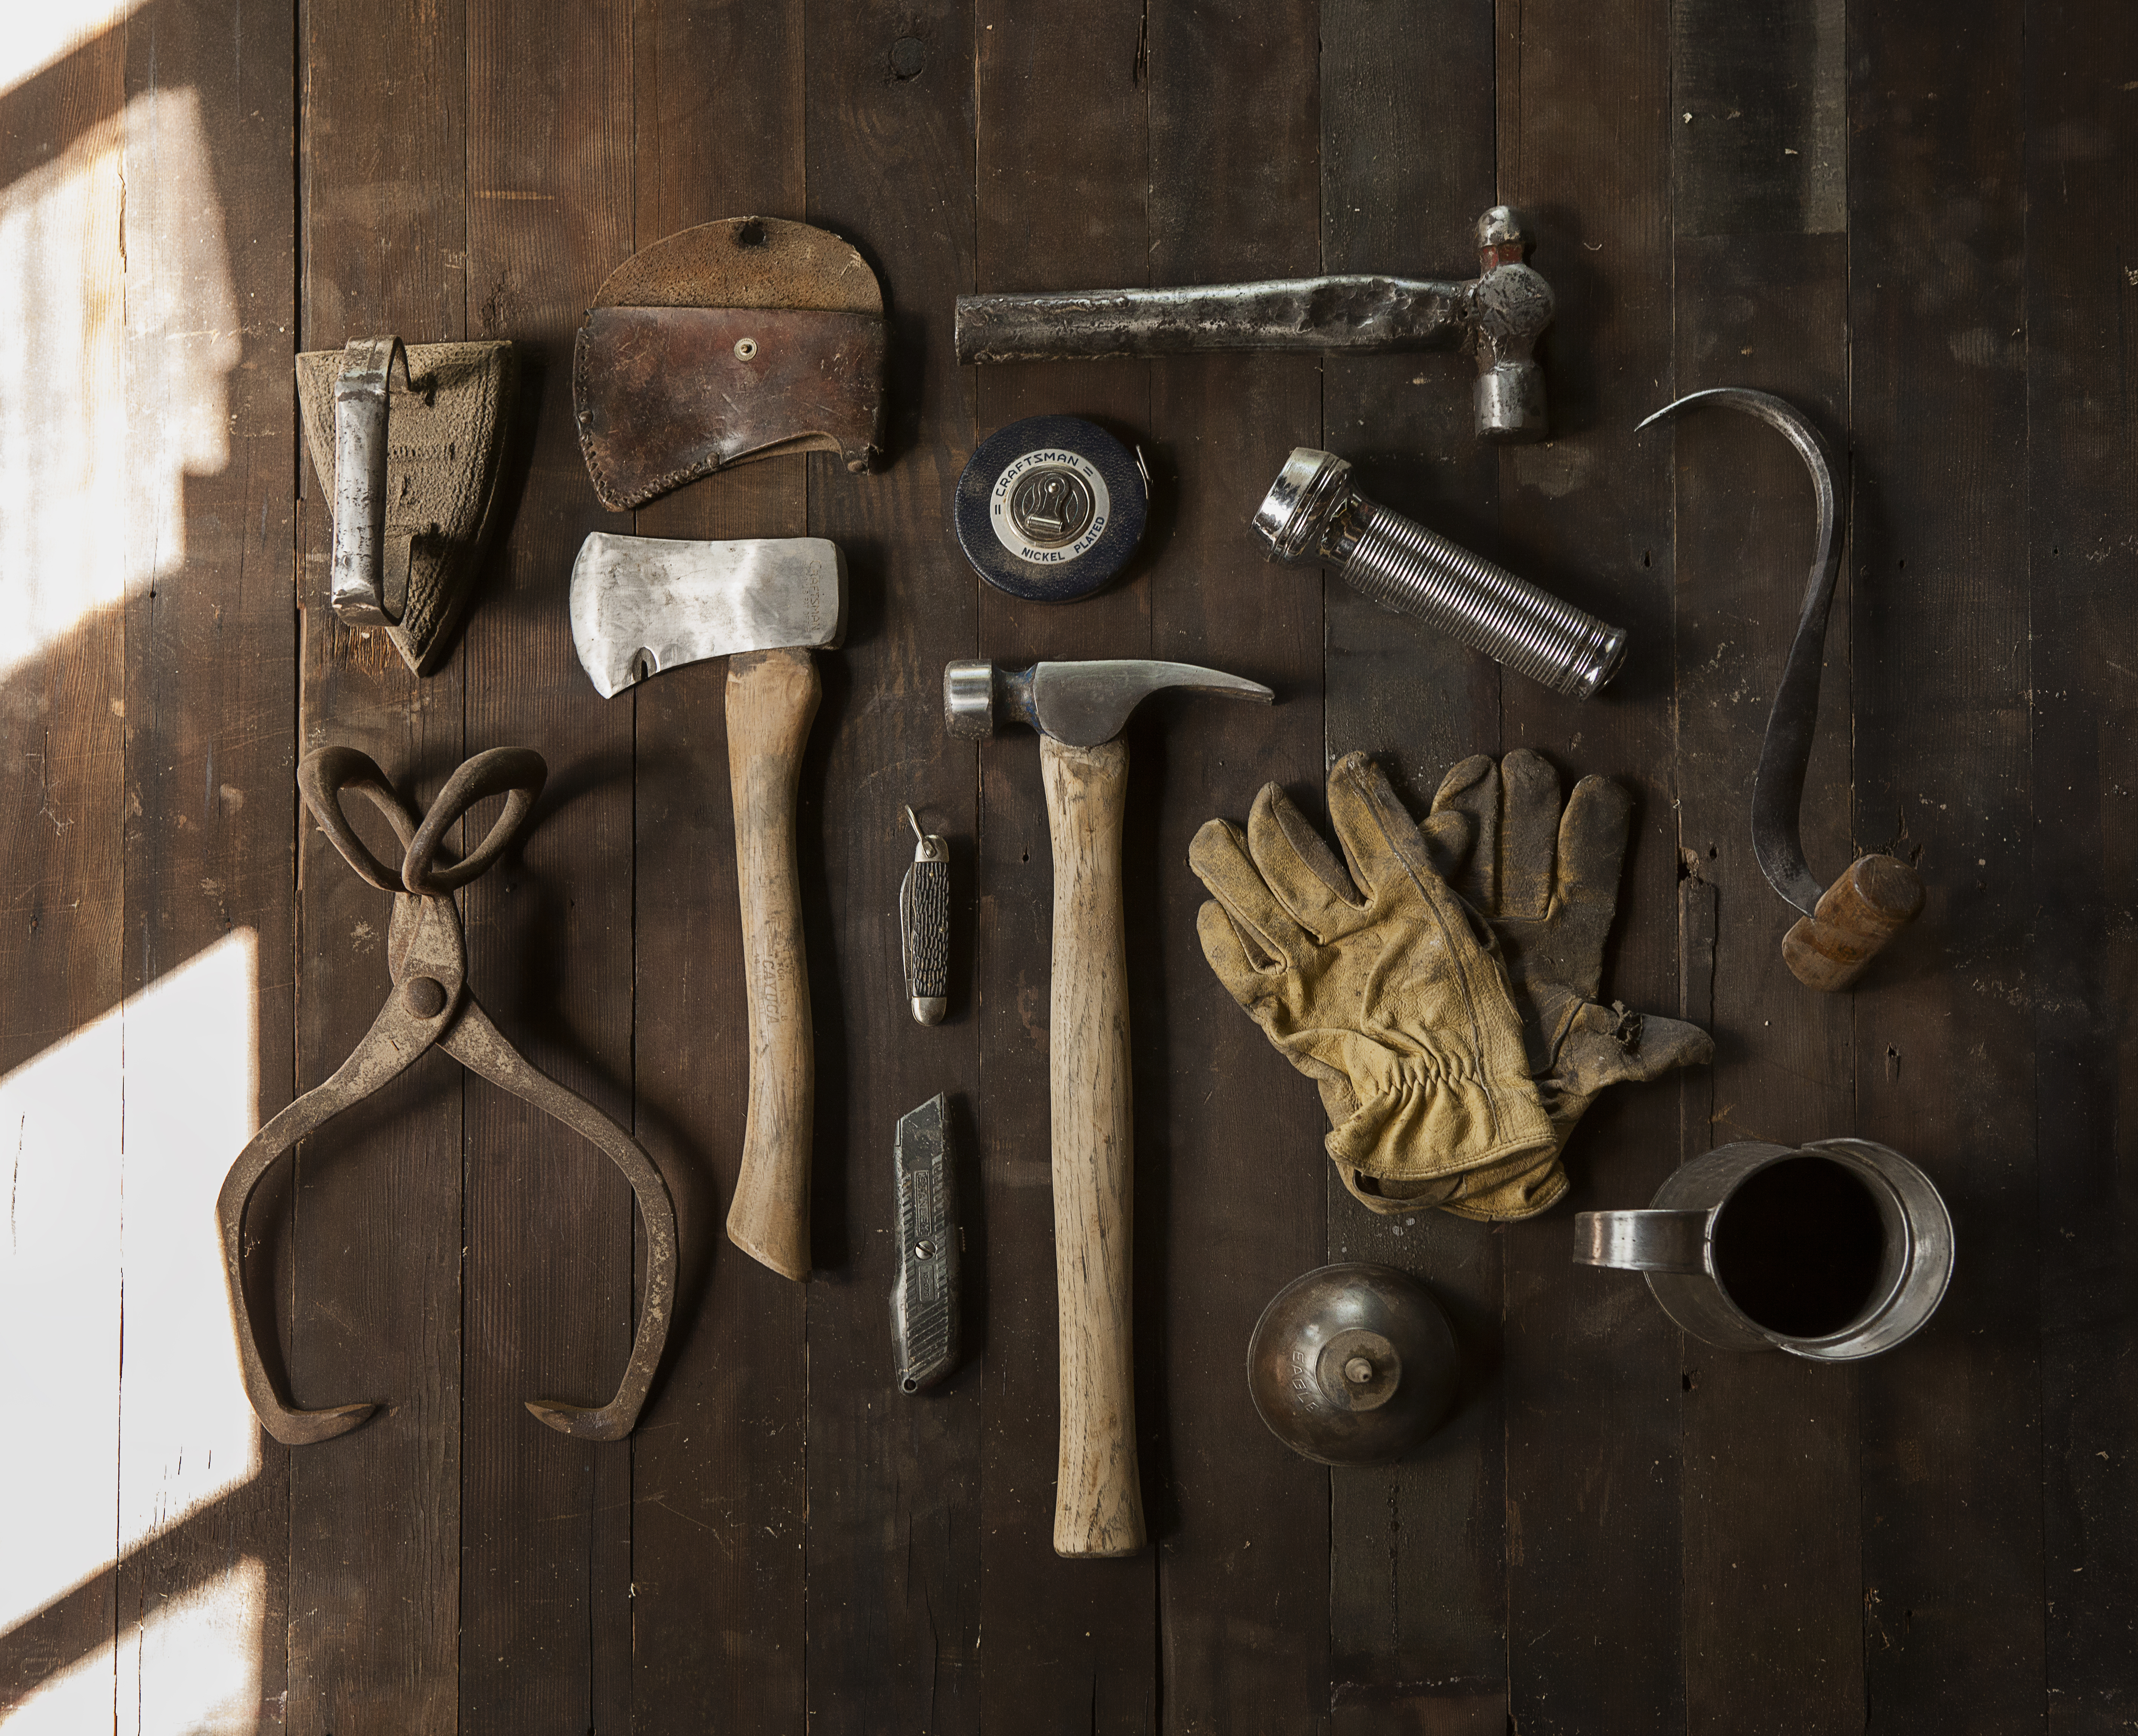
work, wood, hammer, equipment, gear, weapon, knife, ax, publicdomain, stilllife, tools, gun, pliers, iron, gloves, firearm, pocketknife, man made object, gun accessory